HMS Monarch (1911)

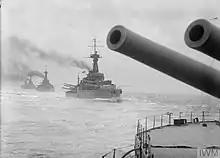
The four "Orion"-class battleships in line ahead formation, after 1915

The Grand Fleet sortied in response to an attack by German ships on British light forces near Dogger Bank on 10 February 1916, but it was recalled two days later when it became clear that no German ships larger than a destroyer were involved. The fleet departed for a cruise in the North Sea on 26 February; Jellicoe had intended to use the Harwich Force to sweep the Heligoland Bight, but bad weather prevented operations in the southern North Sea. As a result, the operation was confined to the northern end of the sea. Another sweep began on 6 March, but had to be abandoned the following day as the weather grew too severe for the escorting destroyers. On the night of 25 March, "Monarch" and the rest of the fleet sailed from Scapa Flow to support Beatty's battlecruisers and other light forces raiding the German Zeppelin base at Tondern. By the time the Grand Fleet approached the area on 26 March, the British and German forces had already disengaged and a strong gale threatened the light craft, so the fleet was ordered to return to base. On 21 April, the Grand Fleet conducted a demonstration off Horns Reef to distract the Germans while the Imperial Russian Navy relaid its defensive minefields in the Baltic Sea. The fleet returned to Scapa Flow on 24 April and refuelled before proceeding south in response to intelligence reports that the Germans were about to launch a raid on Lowestoft, but only arrived in the area after the Germans had withdrawn. On 2–4 May, the fleet conducted another demonstration off Horns Reef to keep German attention focused on the North Sea.